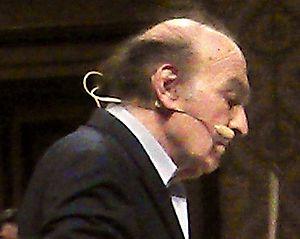
Samuel Pisar, né le 18 mars 1929 à Białystok et mort le 27 juillet 2015 à New York aux États-Unis, déporté à 13 ans, libéré à 16 ans, était l'un des plus jeunes survivants de la Shoah.
Auschwitz est le plus grand complexe concentrationnaire du Troisième Reich, à la fois camp de concentration et camp d'extermination. Il est situé dans la province de Silésie, à une cinquantaine de kilomètres à l'ouest de Cracovie, sur le territoire des localités d'Oświęcim et de Brzezinka, annexées au Reich après l'invasion de la Pologne en septembre 1939.